Jersey Marathon

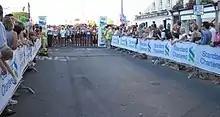
Start line in 2011

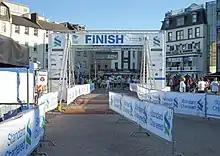
Finish line in 2011

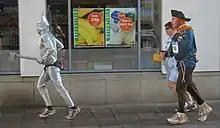
Runners in costume in 2009

The Standard Chartered Jersey Marathon is an annual marathon staged in Jersey, Channel Islands, first held in 2006.